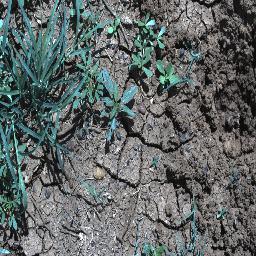
Label: negative